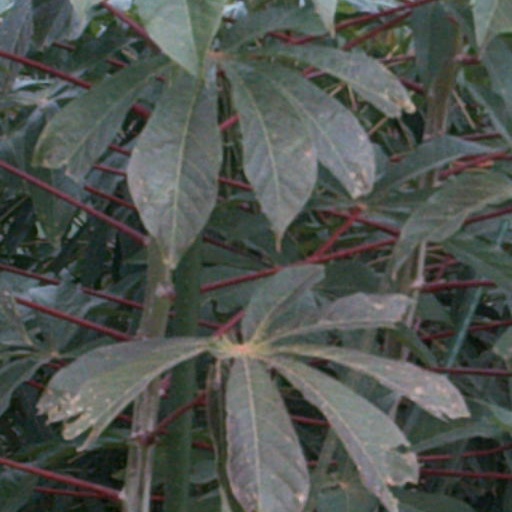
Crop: cassava